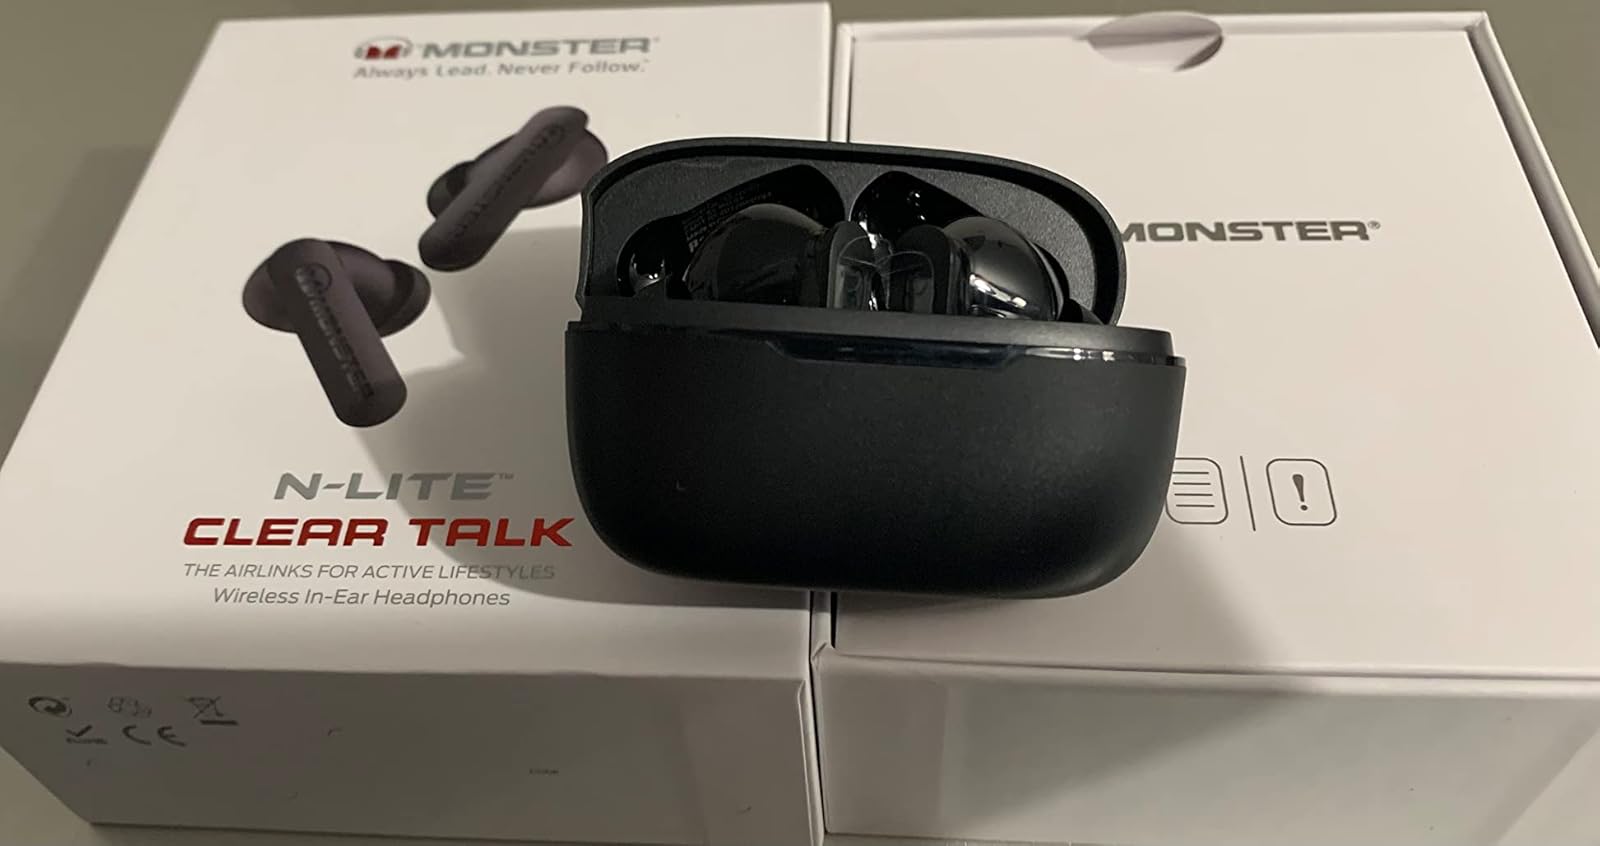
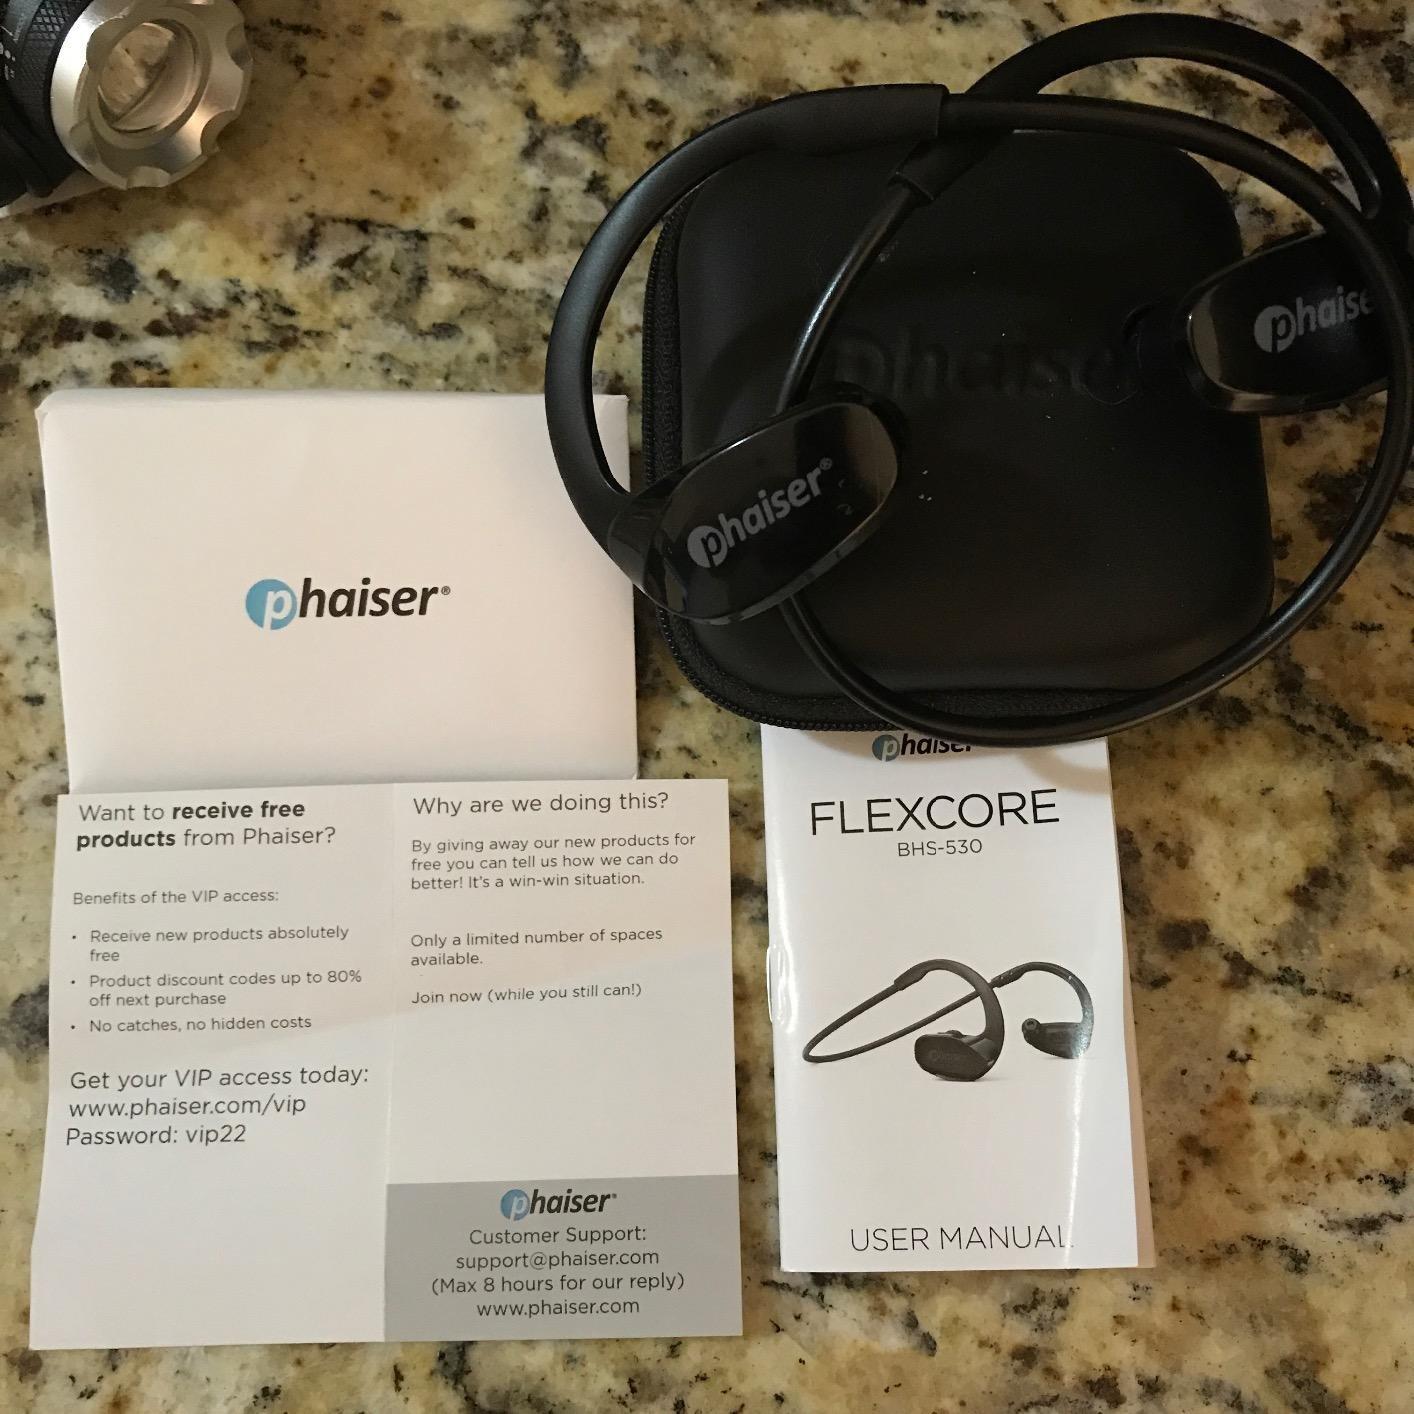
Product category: earbuds
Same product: no